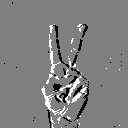
ASL letter: v